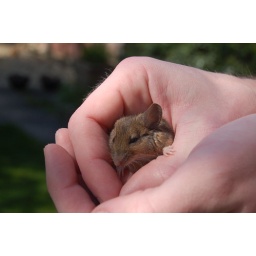
My cat Oscar brought this small mouse in as a gift and my son Dan rescued it.How cute!